São Domingos Mine

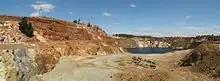
São Domingos Mine

The São Domingos Mine is a deserted open-pit mine in Corte do Pinto, Mértola municipality, Alentejo region, Portugal. This site is one of the volcanogenic massive sulfide ore deposits in the Iberian Pyrite Belt, which extends from the southern Portugal into Spain. It was the first place in Portugal to have electric lighting.